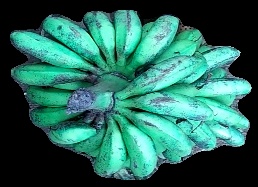
Variety: rasbale
Grade: grade3